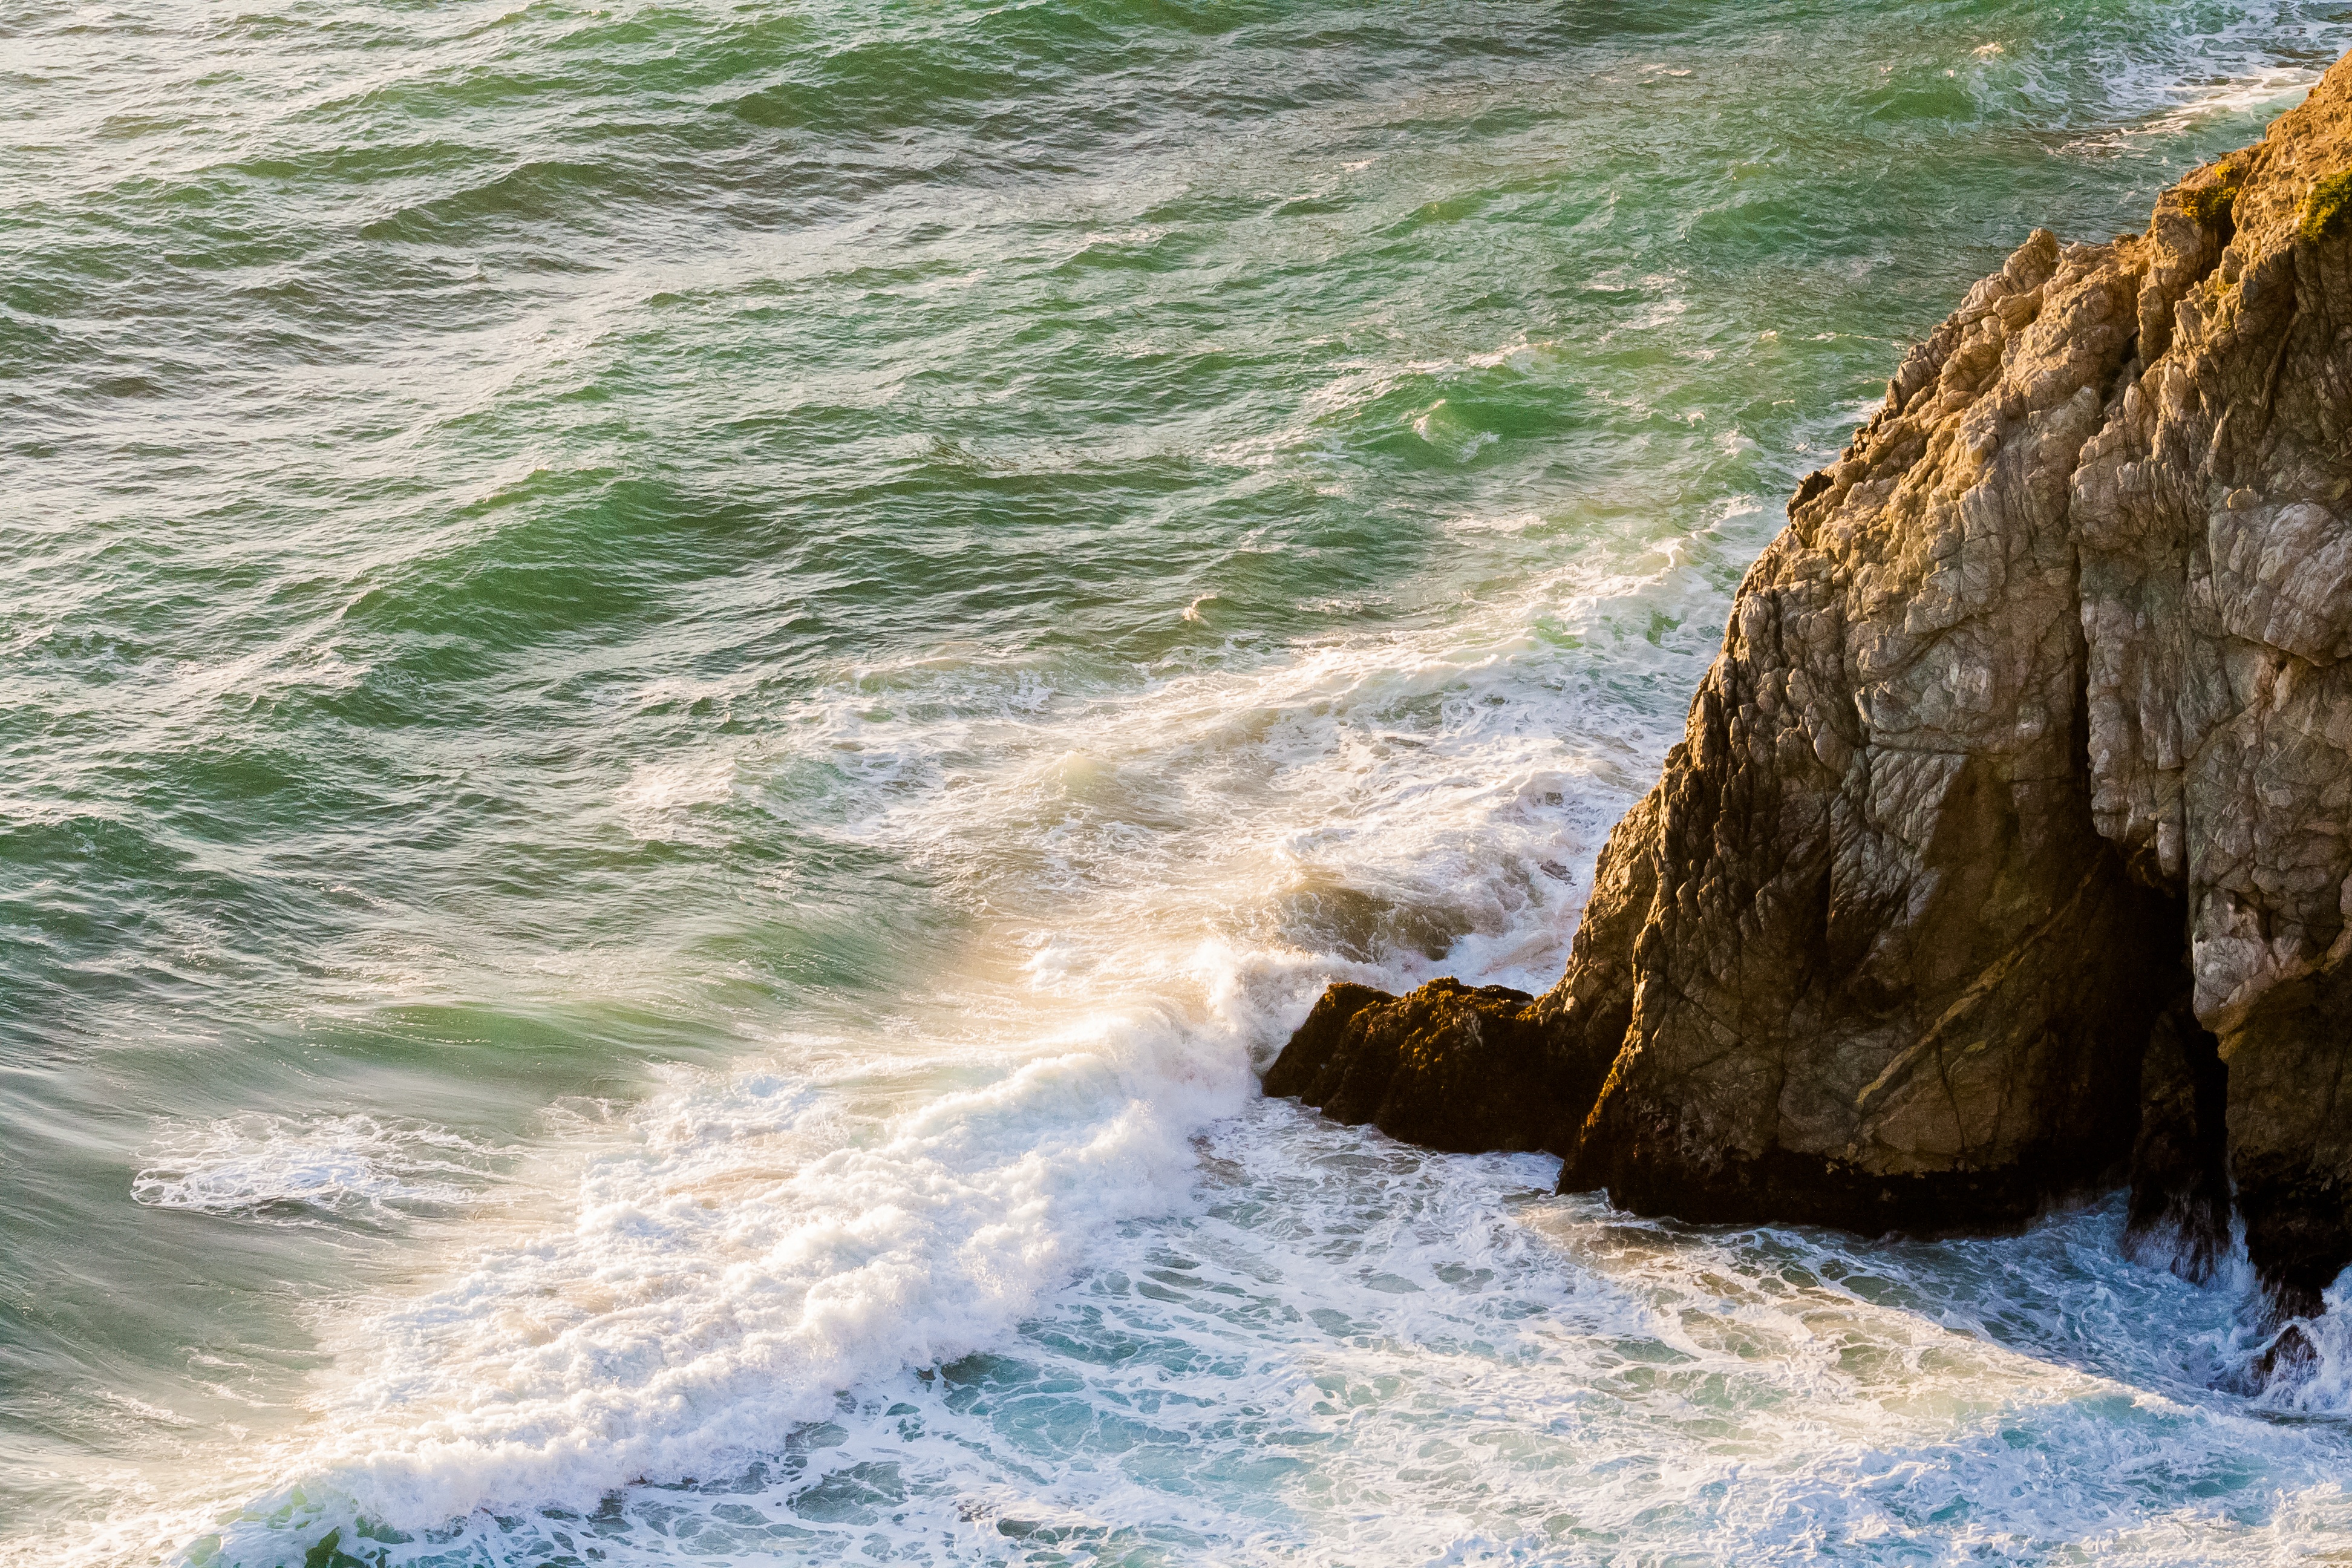
beach, sea, coast, water, rock, ocean, shore, wave, river, coastline, cliff, cove, bay, rapid, terrain, body of water, boating, cape, geographical feature, wind wave